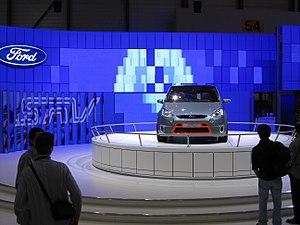
Salon international de l'automobile de Genève 2005